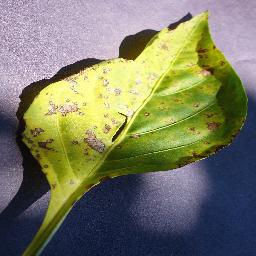
Label: Pepper,_bell___Bacterial_spot